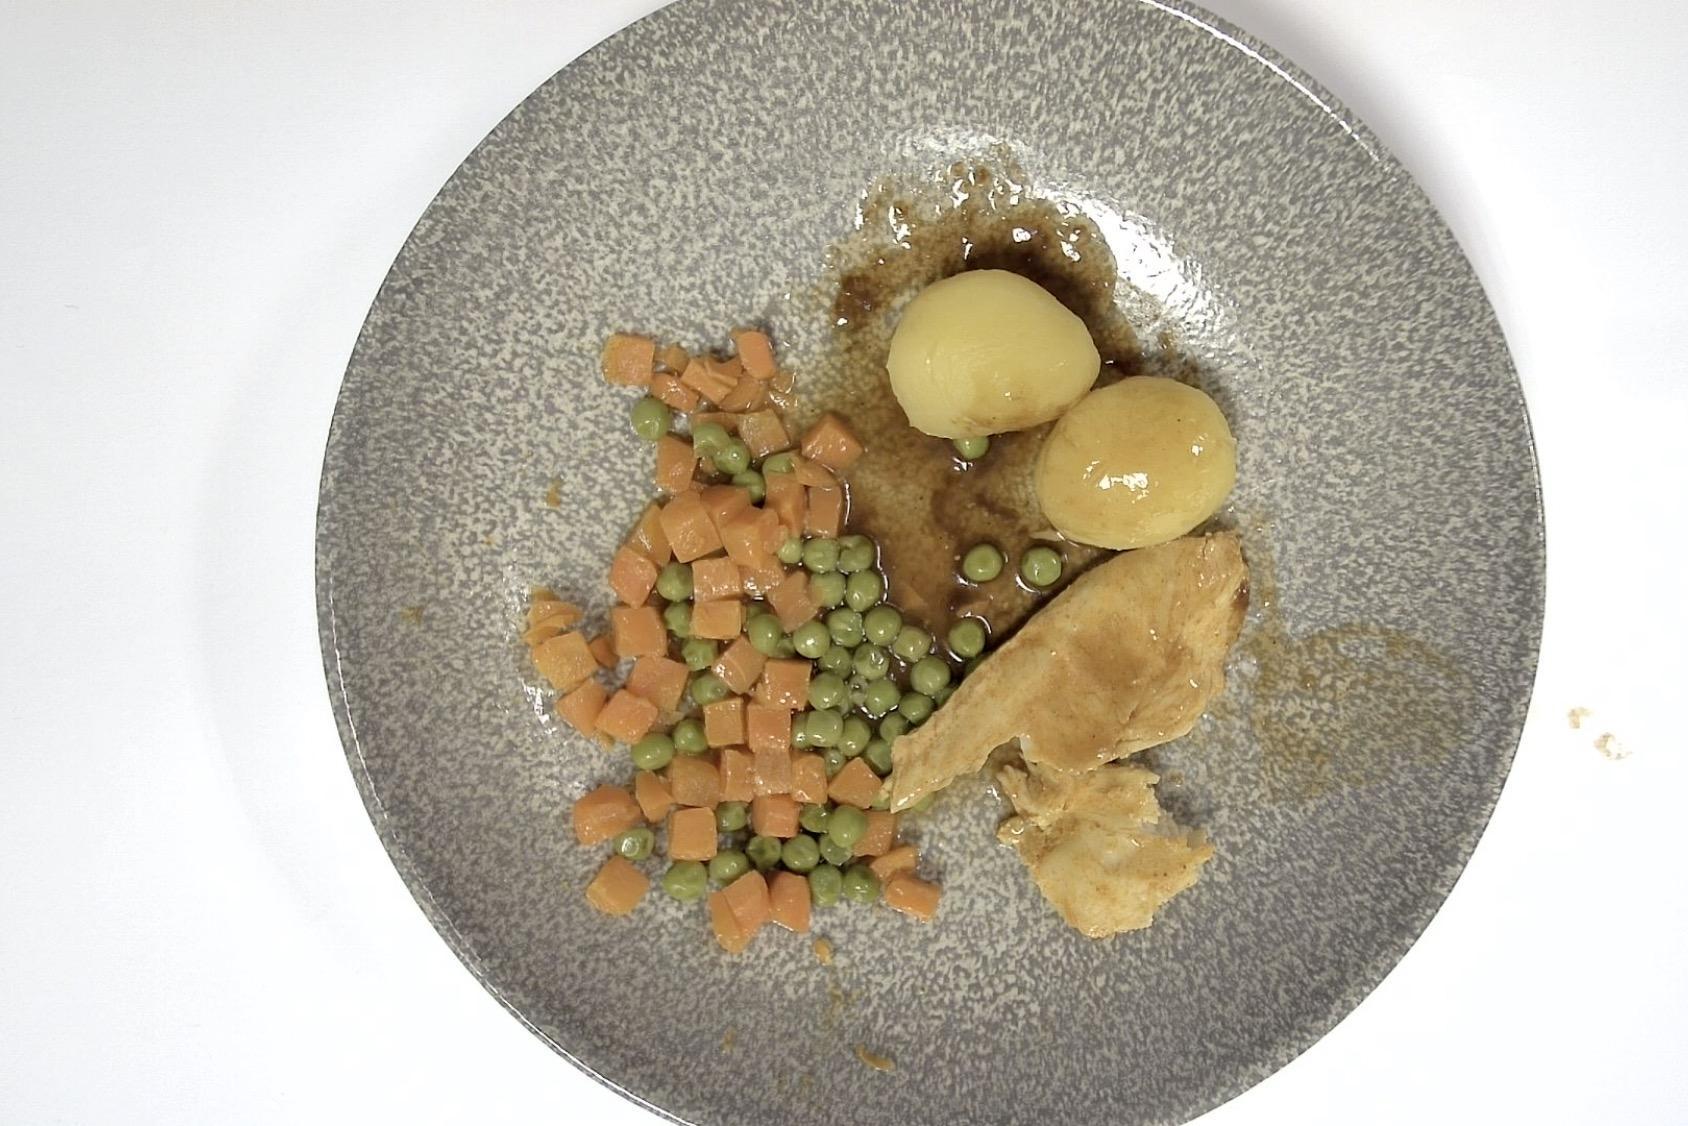
Gericht: Hähnchen mit Kartoffeln , Erbsen Möhre und Braune Sauce
Portionsgröße: Normale Portion
Zutaten: Kartoffeln, Erbsen, Möhre, Braune Sauce , Hähnchen
Gewicht vorher: 336 g
Kalorien vorher: 234,940 kcal
Gewicht nachher: 166 g
Kalorien nachher: 116,072 kcal